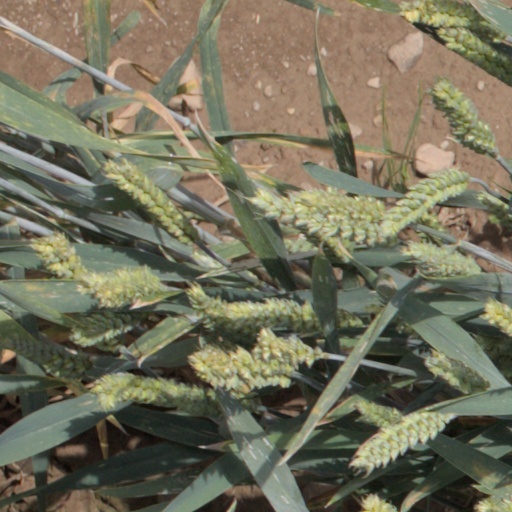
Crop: wheat